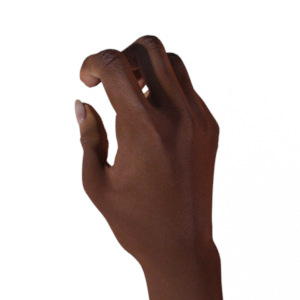
Label: rock